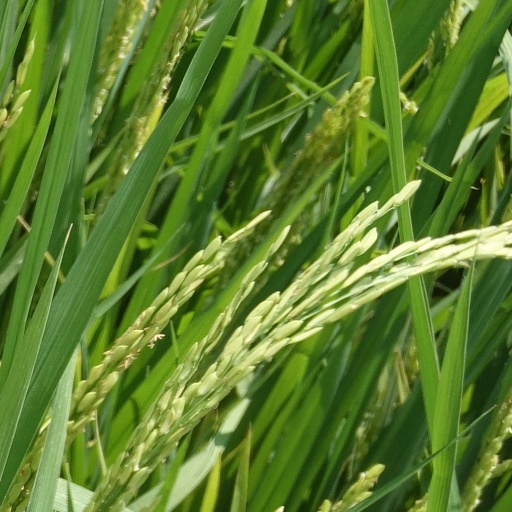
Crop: rice